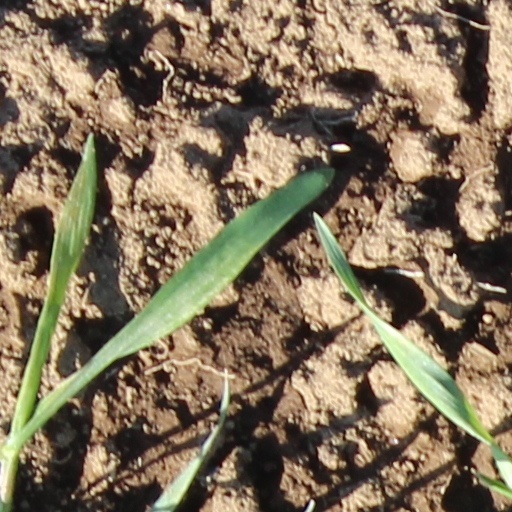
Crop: wheat